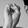
ASL letter: S